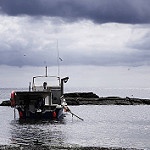
Label: sea